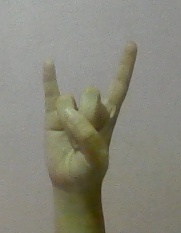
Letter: la